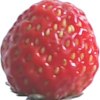
Label: strawberry